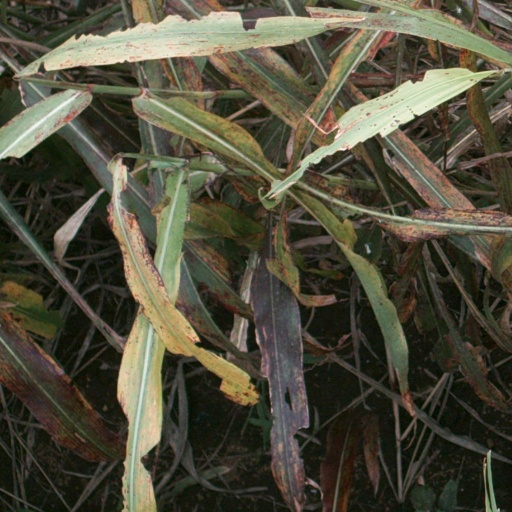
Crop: sorghum